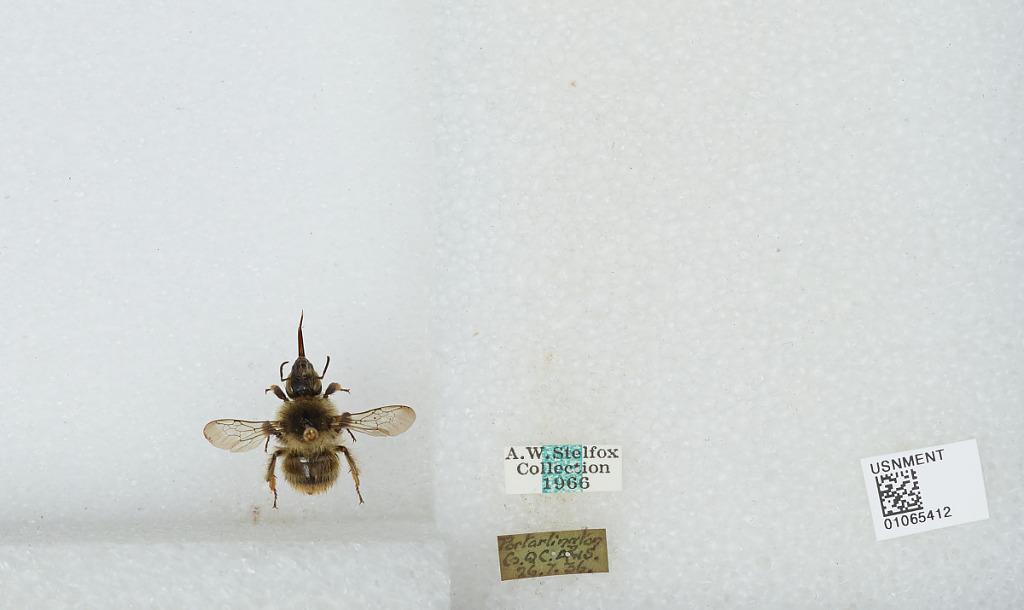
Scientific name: Bombus sp.
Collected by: A. Stelfox
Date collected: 1936-7-26
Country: Ireland
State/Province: Laois
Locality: Portarlington
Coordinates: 53.1578, -7.1861